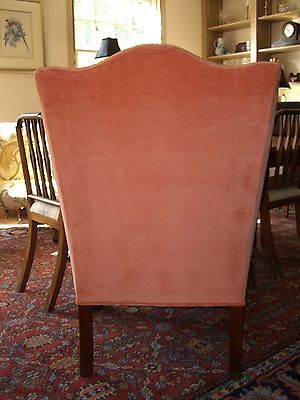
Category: chair